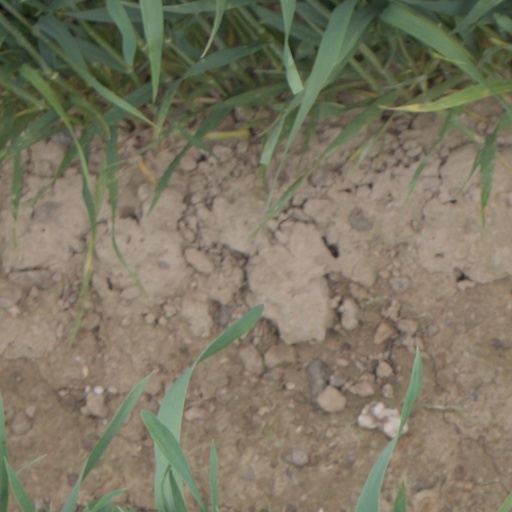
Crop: wheat